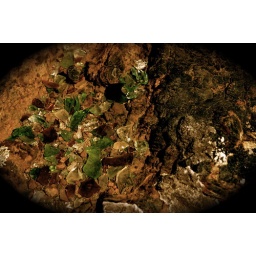
I found a boulder by my house covered with broken glass that glittered so amazingly in the sun.